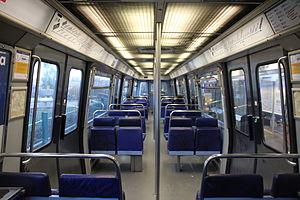
Le MF 77 est un matériel roulant sur fer du métro de Paris. Équipant depuis 1978 les lignes 7, 8 et 13, il est conçu pour exploiter les longs prolongements en banlieue, avec un aménagement plus confortable et une vitesse de pointe de 100 km/h, qui n'est cependant pas exploitée par la suite. Il possède une esthétique nouvelle grâce à une forme galbée, plus large au niveau de la ceinture ; ses couleurs originelles sont le bleu roi sur les faces frontales et la toiture, ainsi que le blanc sur ses faces latérales. Il est pour cette raison d'abord surnommé le « métro blanc » par les usagers, avant de recevoir la livrée uniforme des matériels du métro, blanche et vert jade, durant les années 1990.